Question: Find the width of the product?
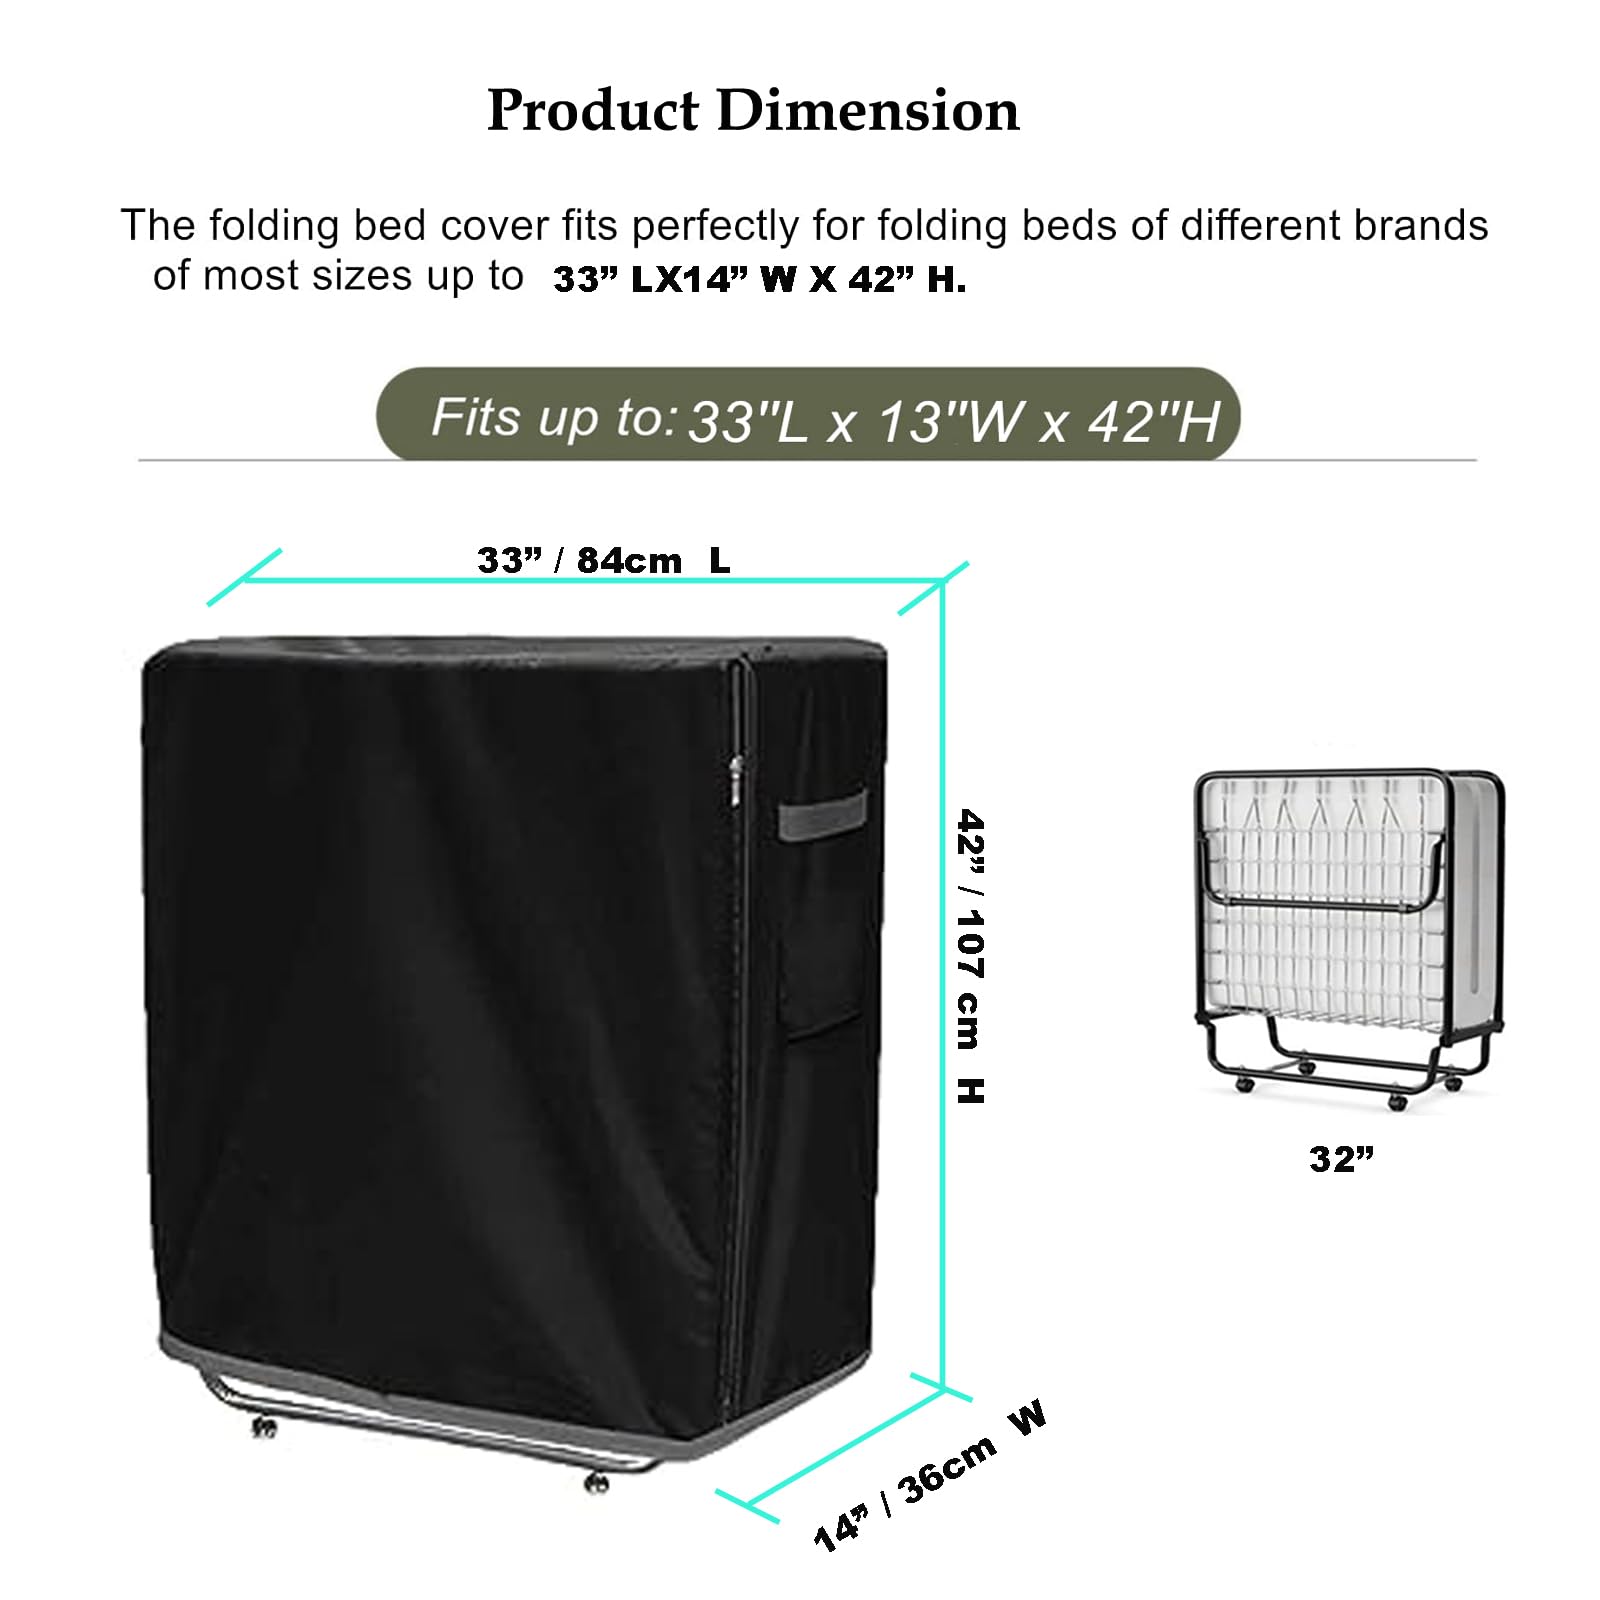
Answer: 84.0 centimetre